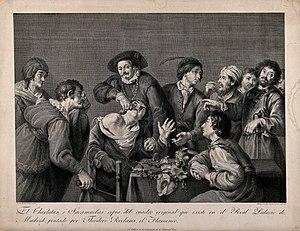
Manuel Salvador Carmona, né le 20 mai 1734 à Nava del Rey et mort en octobre 1820 à Madrid, est un graveur, dessinateur et illustrateur espagnol.